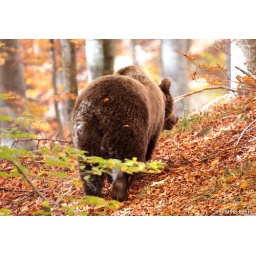
female European brown bear Ursus arctos in autumn beech forest in Dinaric Mts. Slovenia